Sompting Abbotts Preparatory School

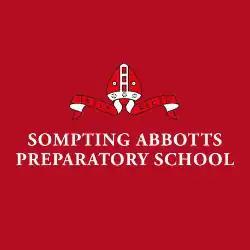
Sompting Abbotts Crest

Sompting Abbotts Preparatory School is a historic West Sussex independent school in Sompting, near Worthing and Steyning. It educates children of both sexes aged 2 to 13. The school sits in parkland of 30 acres, which includes woodland, chalk grassland slopes and a pond.